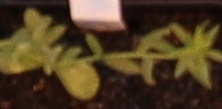
Label: Flax